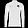
Label: Pullover